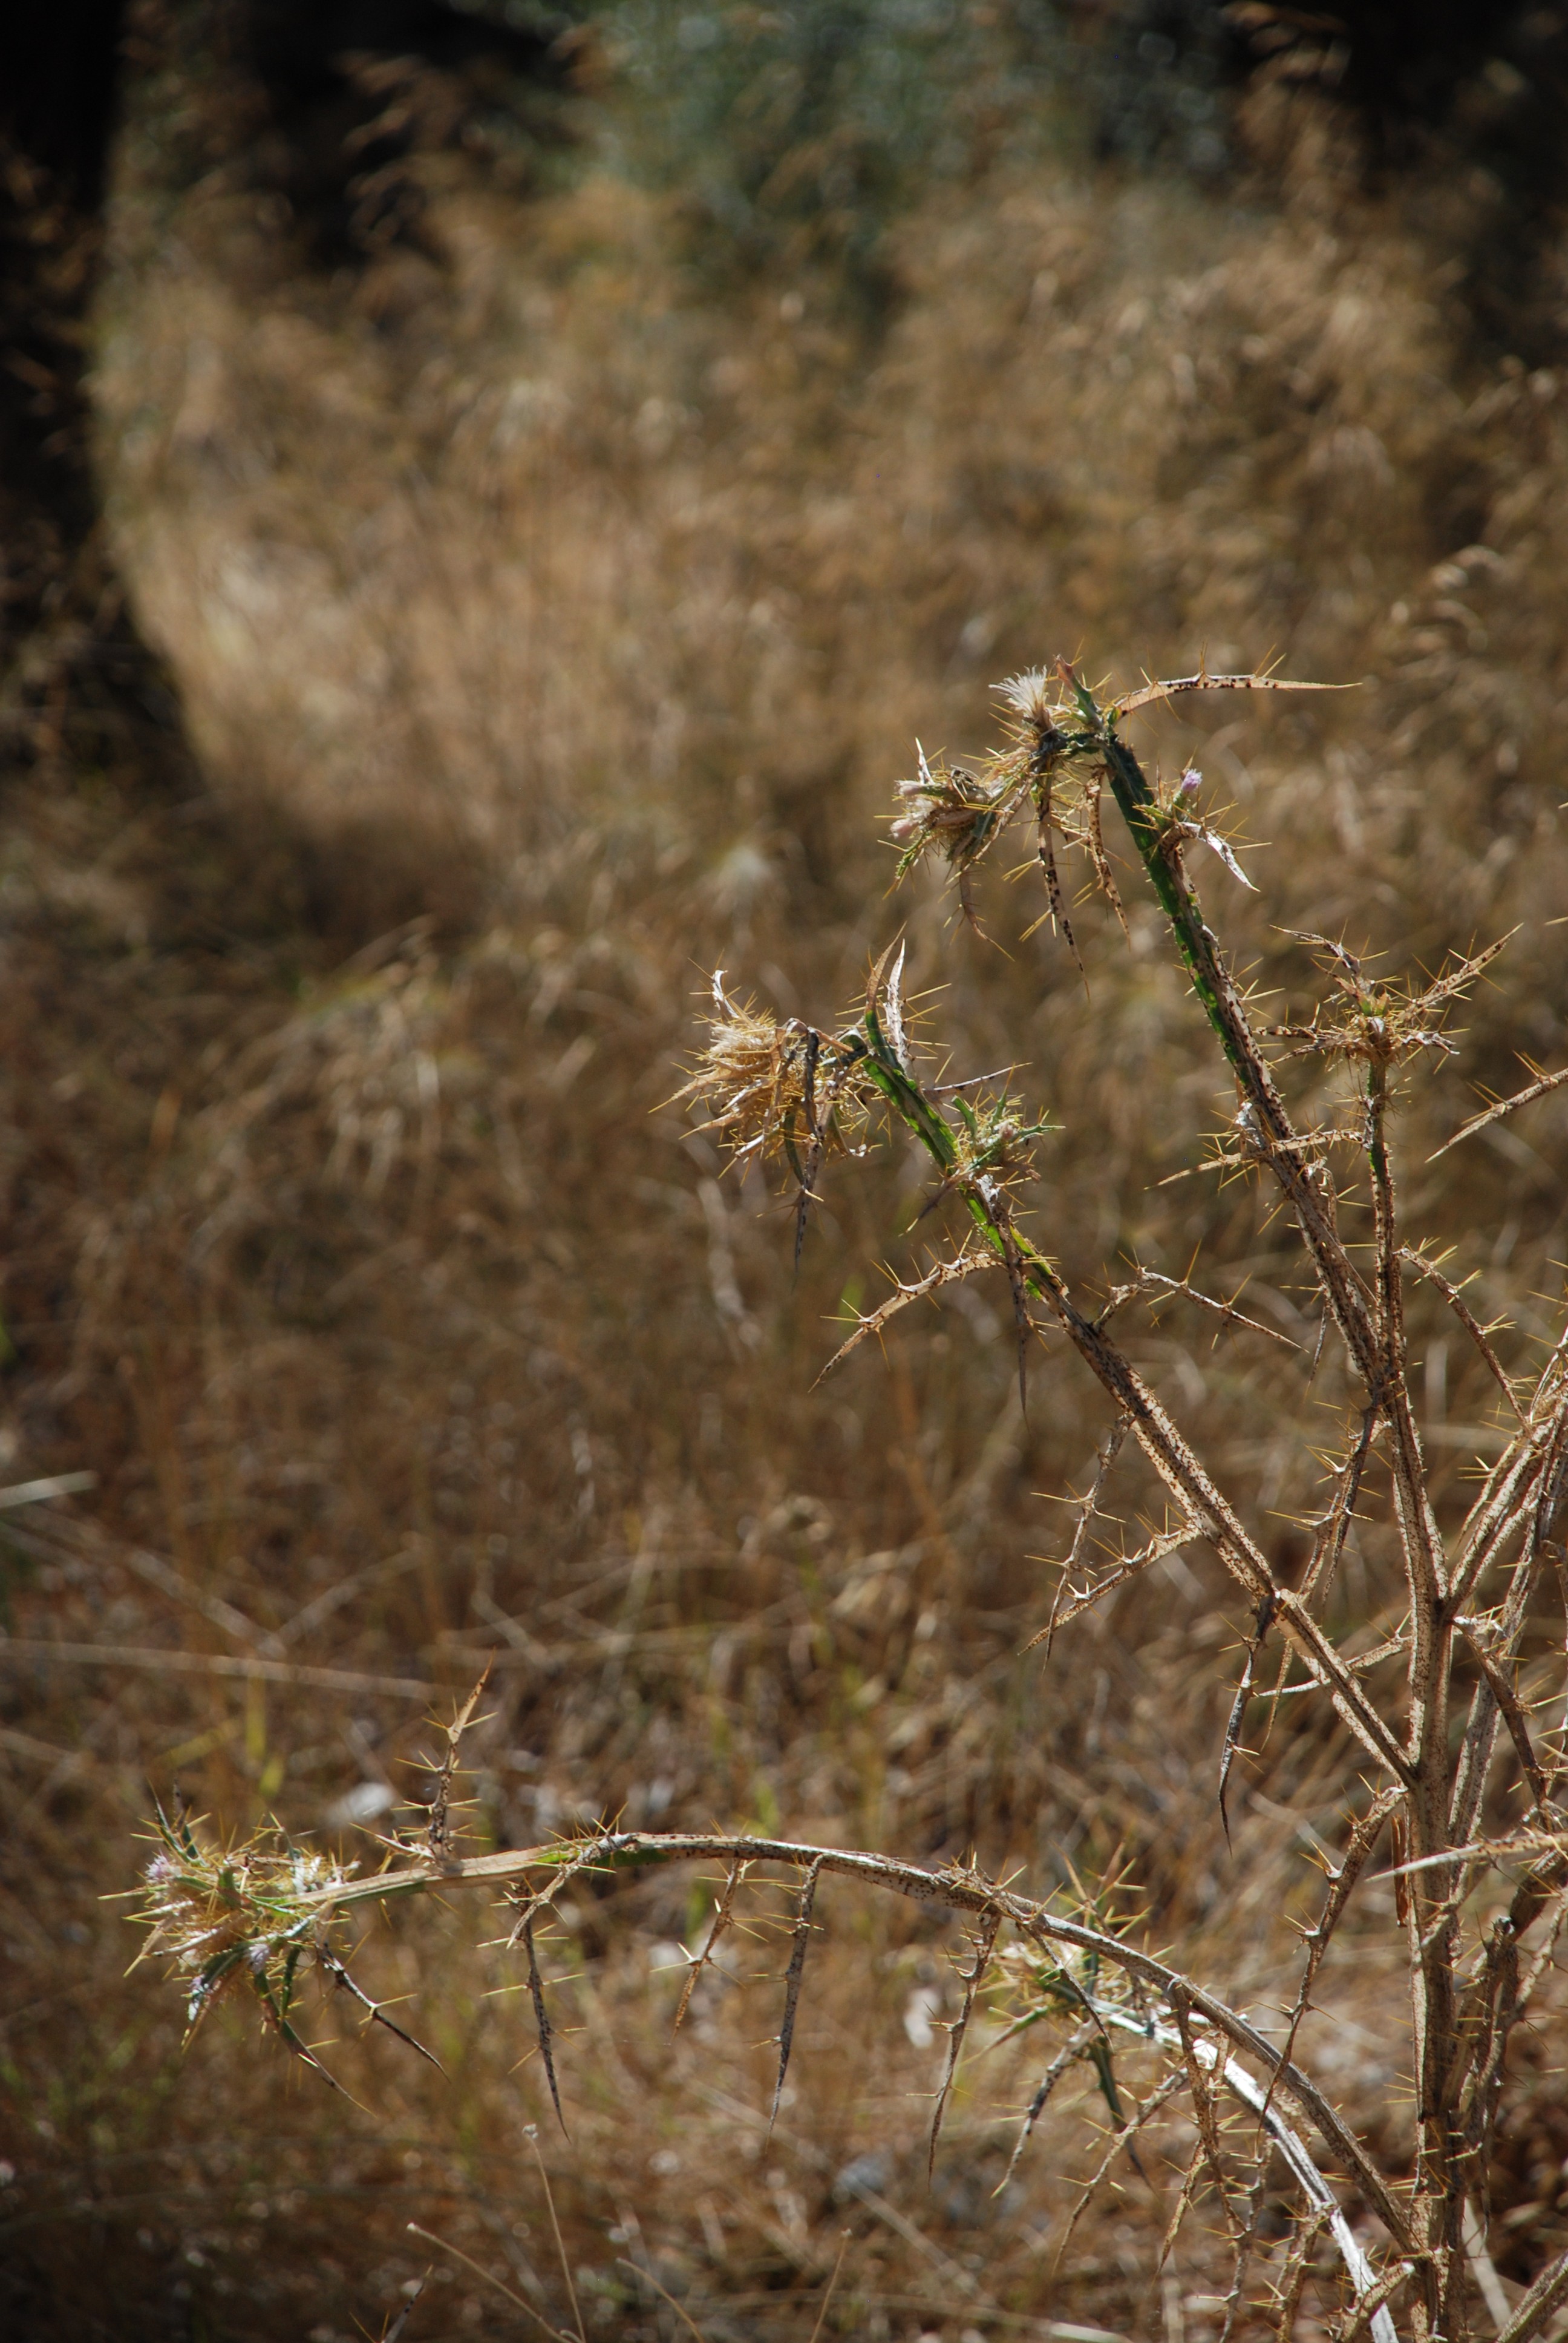
tree, nature, forest, grass, branch, plant, leaf, flower, wildlife, autumn, island, nikon, flora, season, fauna, turkey, d80, turkei, nikond80, turkiye, turquia, turchia, sedir, macro photography, thorns spines and prickles